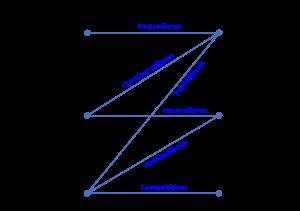
Le commensalisme est un type d’interaction biologique naturelle et fréquente ou systématique entre deux êtres vivants dans laquelle l'hôte fournit une partie de sa propre nourriture au commensal.
L'amensalisme est une interaction biologique entre plusieurs partenaires dans laquelle l'interaction se révèle négative pour l'un des partenaires alors qu'elle est neutre pour l'autre partenaire, c'est-à-dire qu'elle n'implique ni coût, ni bénéfice.
Le parasitisme est une relation biologique durable entre deux êtres vivants hétérospécifiques où un des protagonistes — le parasite — tire profit d'un organisme hôte pour se nourrir, s'abriter ou se reproduire. Cette relation aura un effet négatif pour l’hôte. Les organismes qui ne sont pas parasites sont qualifiés de « libres ».